Gipmochi

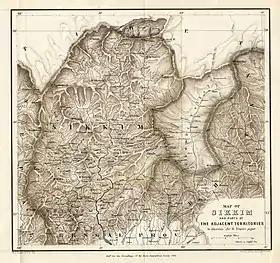
Map 3: Map accompanying Richard Temple's paper

Mount Gipmochi received a prominent position in British geography of the region because it is one of the peaks visible from Darjeeling, which the British leased from the Chogyal of Sikkim in 1835 in return for an annual subsidy. They had free access to the tract around Darjeeling, but not to Sikkim proper.